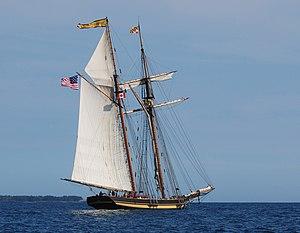
Le gréement carré est un type de gréement utilisé depuis l'Antiquité. La voile, qui le caractérise, est rectangulaire et est suspendue à une vergue. Celle-ci est horizontale, fixée en son milieu au mât et perpendiculaire à l'axe du navire. Le réglage de la voile se fait au moyen de bras qui permettent d'orienter la vergue et d'écoutes.
Le Pride of Baltimore II est une goélette à hunier en bois construite en 1988 dans un chantier naval de Baltimore. Il remplace le Pride of Baltimore, construit en 1977 par Melbourne Smith, véritable réplique du Chasseur. Le Chasseur, célèbre clipper de Baltimore du XIXᵉ siècle connu sous le nom de Pride of Baltimore, était celui du corsaire Thomas Boyle, durant la Guerre anglo-américaine de 1812.
Le Pride of Baltimore II est une goélette à hunier en bois construite en 1988 dans un chantier naval de Baltimore. Il remplace le Pride of Baltimore, construit en 1977 par Melbourne Smith, véritable réplique du Chasseur. Le Chasseur, célèbre clipper de Baltimore du XIXᵉ siècle connu sous le nom de Pride of Baltimore, était celui du corsaire Thomas Boyle, durant la Guerre anglo-américaine de 1812.